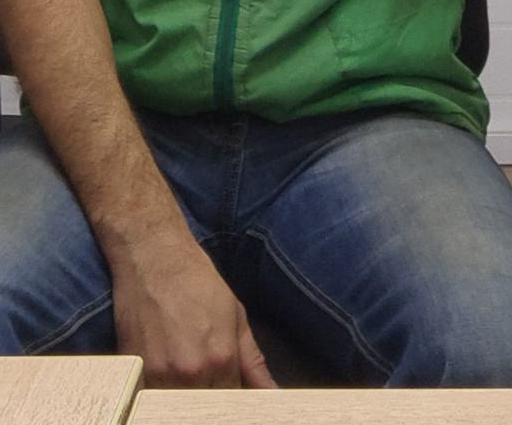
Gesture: no_gesture